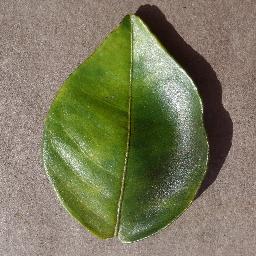
Label: Orange___Haunglongbing_(Citrus_greening)